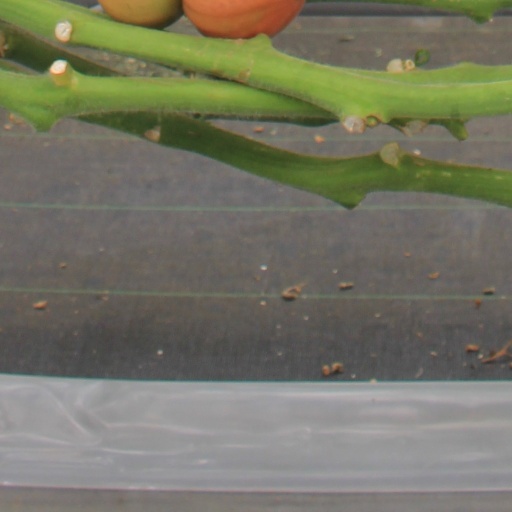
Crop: tomato